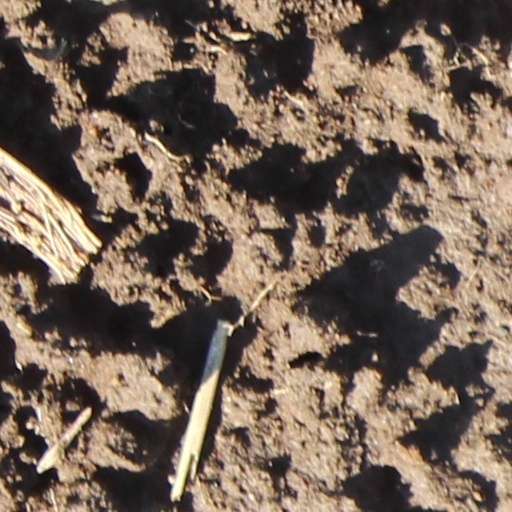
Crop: wheat